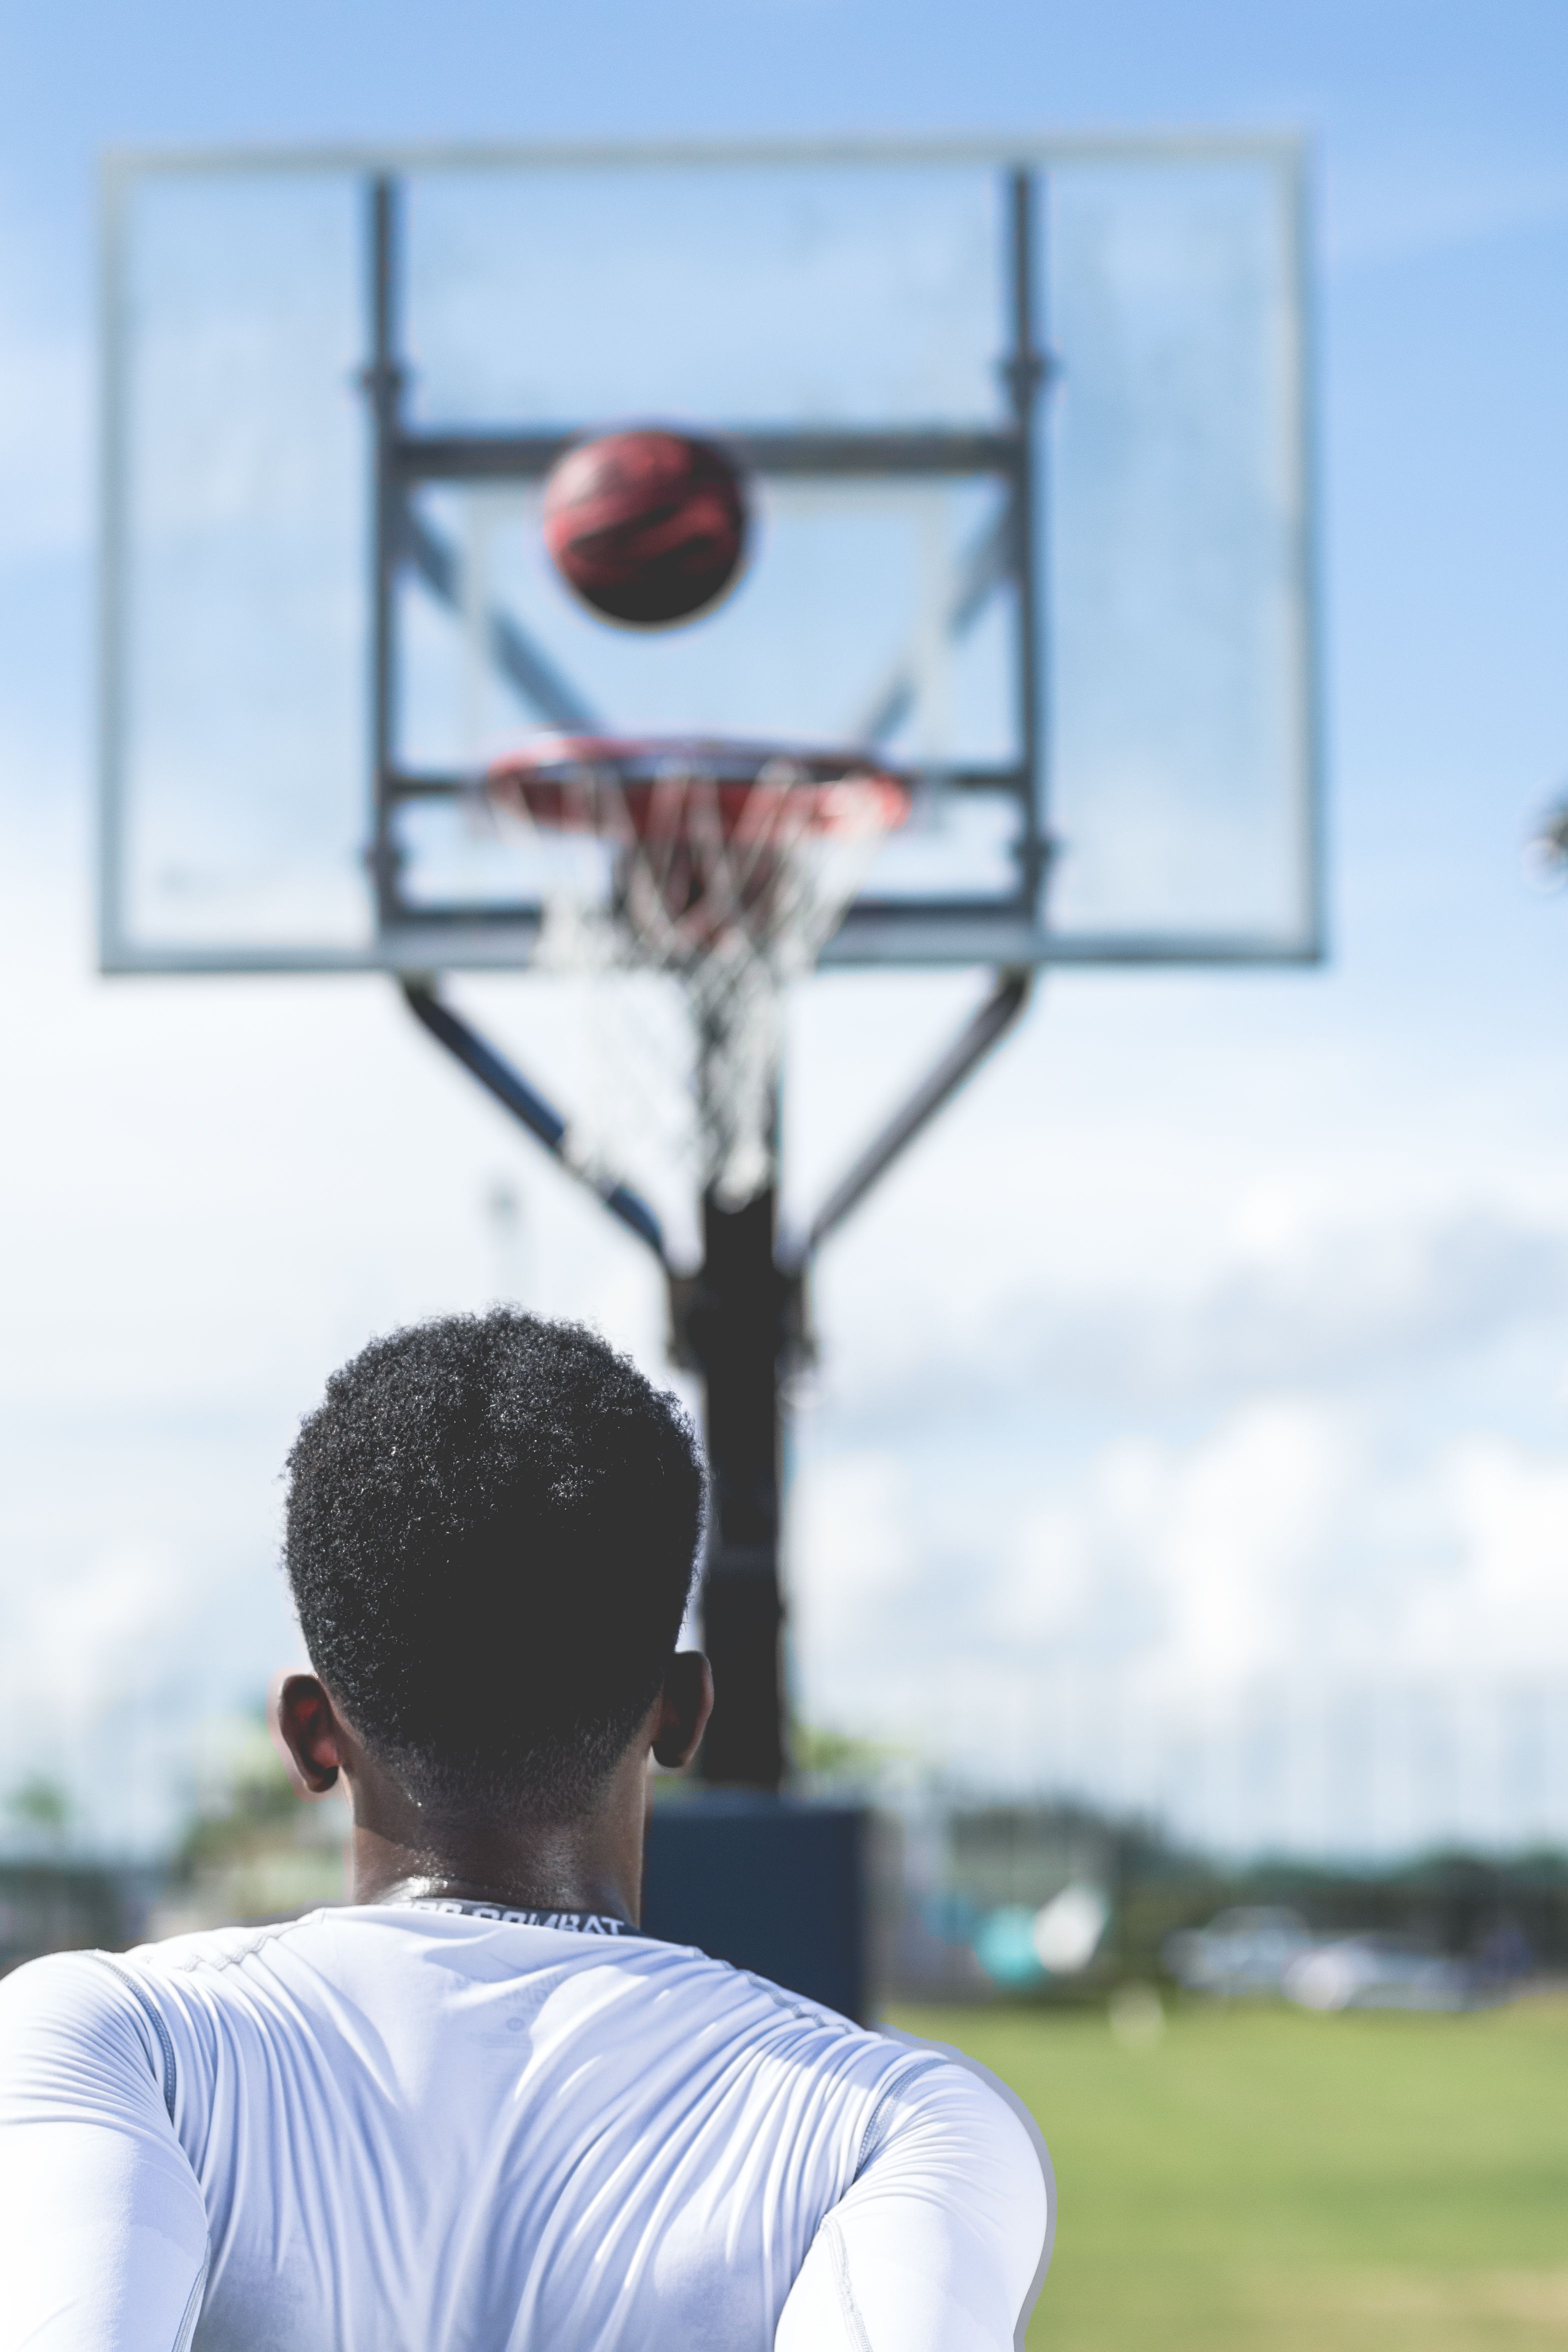
grass, sky, recreation, blue, energy, fun